Brühl Palace, Warsaw

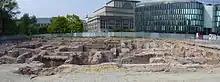
Foundations of the Brühl Palace, May 2007

Around 2008, Warsaw's municipal government authorities decided to rebuild the Brühl Palace. The new building was to have a facade referring to its historic shape, but a new private investor may adapt the interiors to the needs of either office space or a hotel.